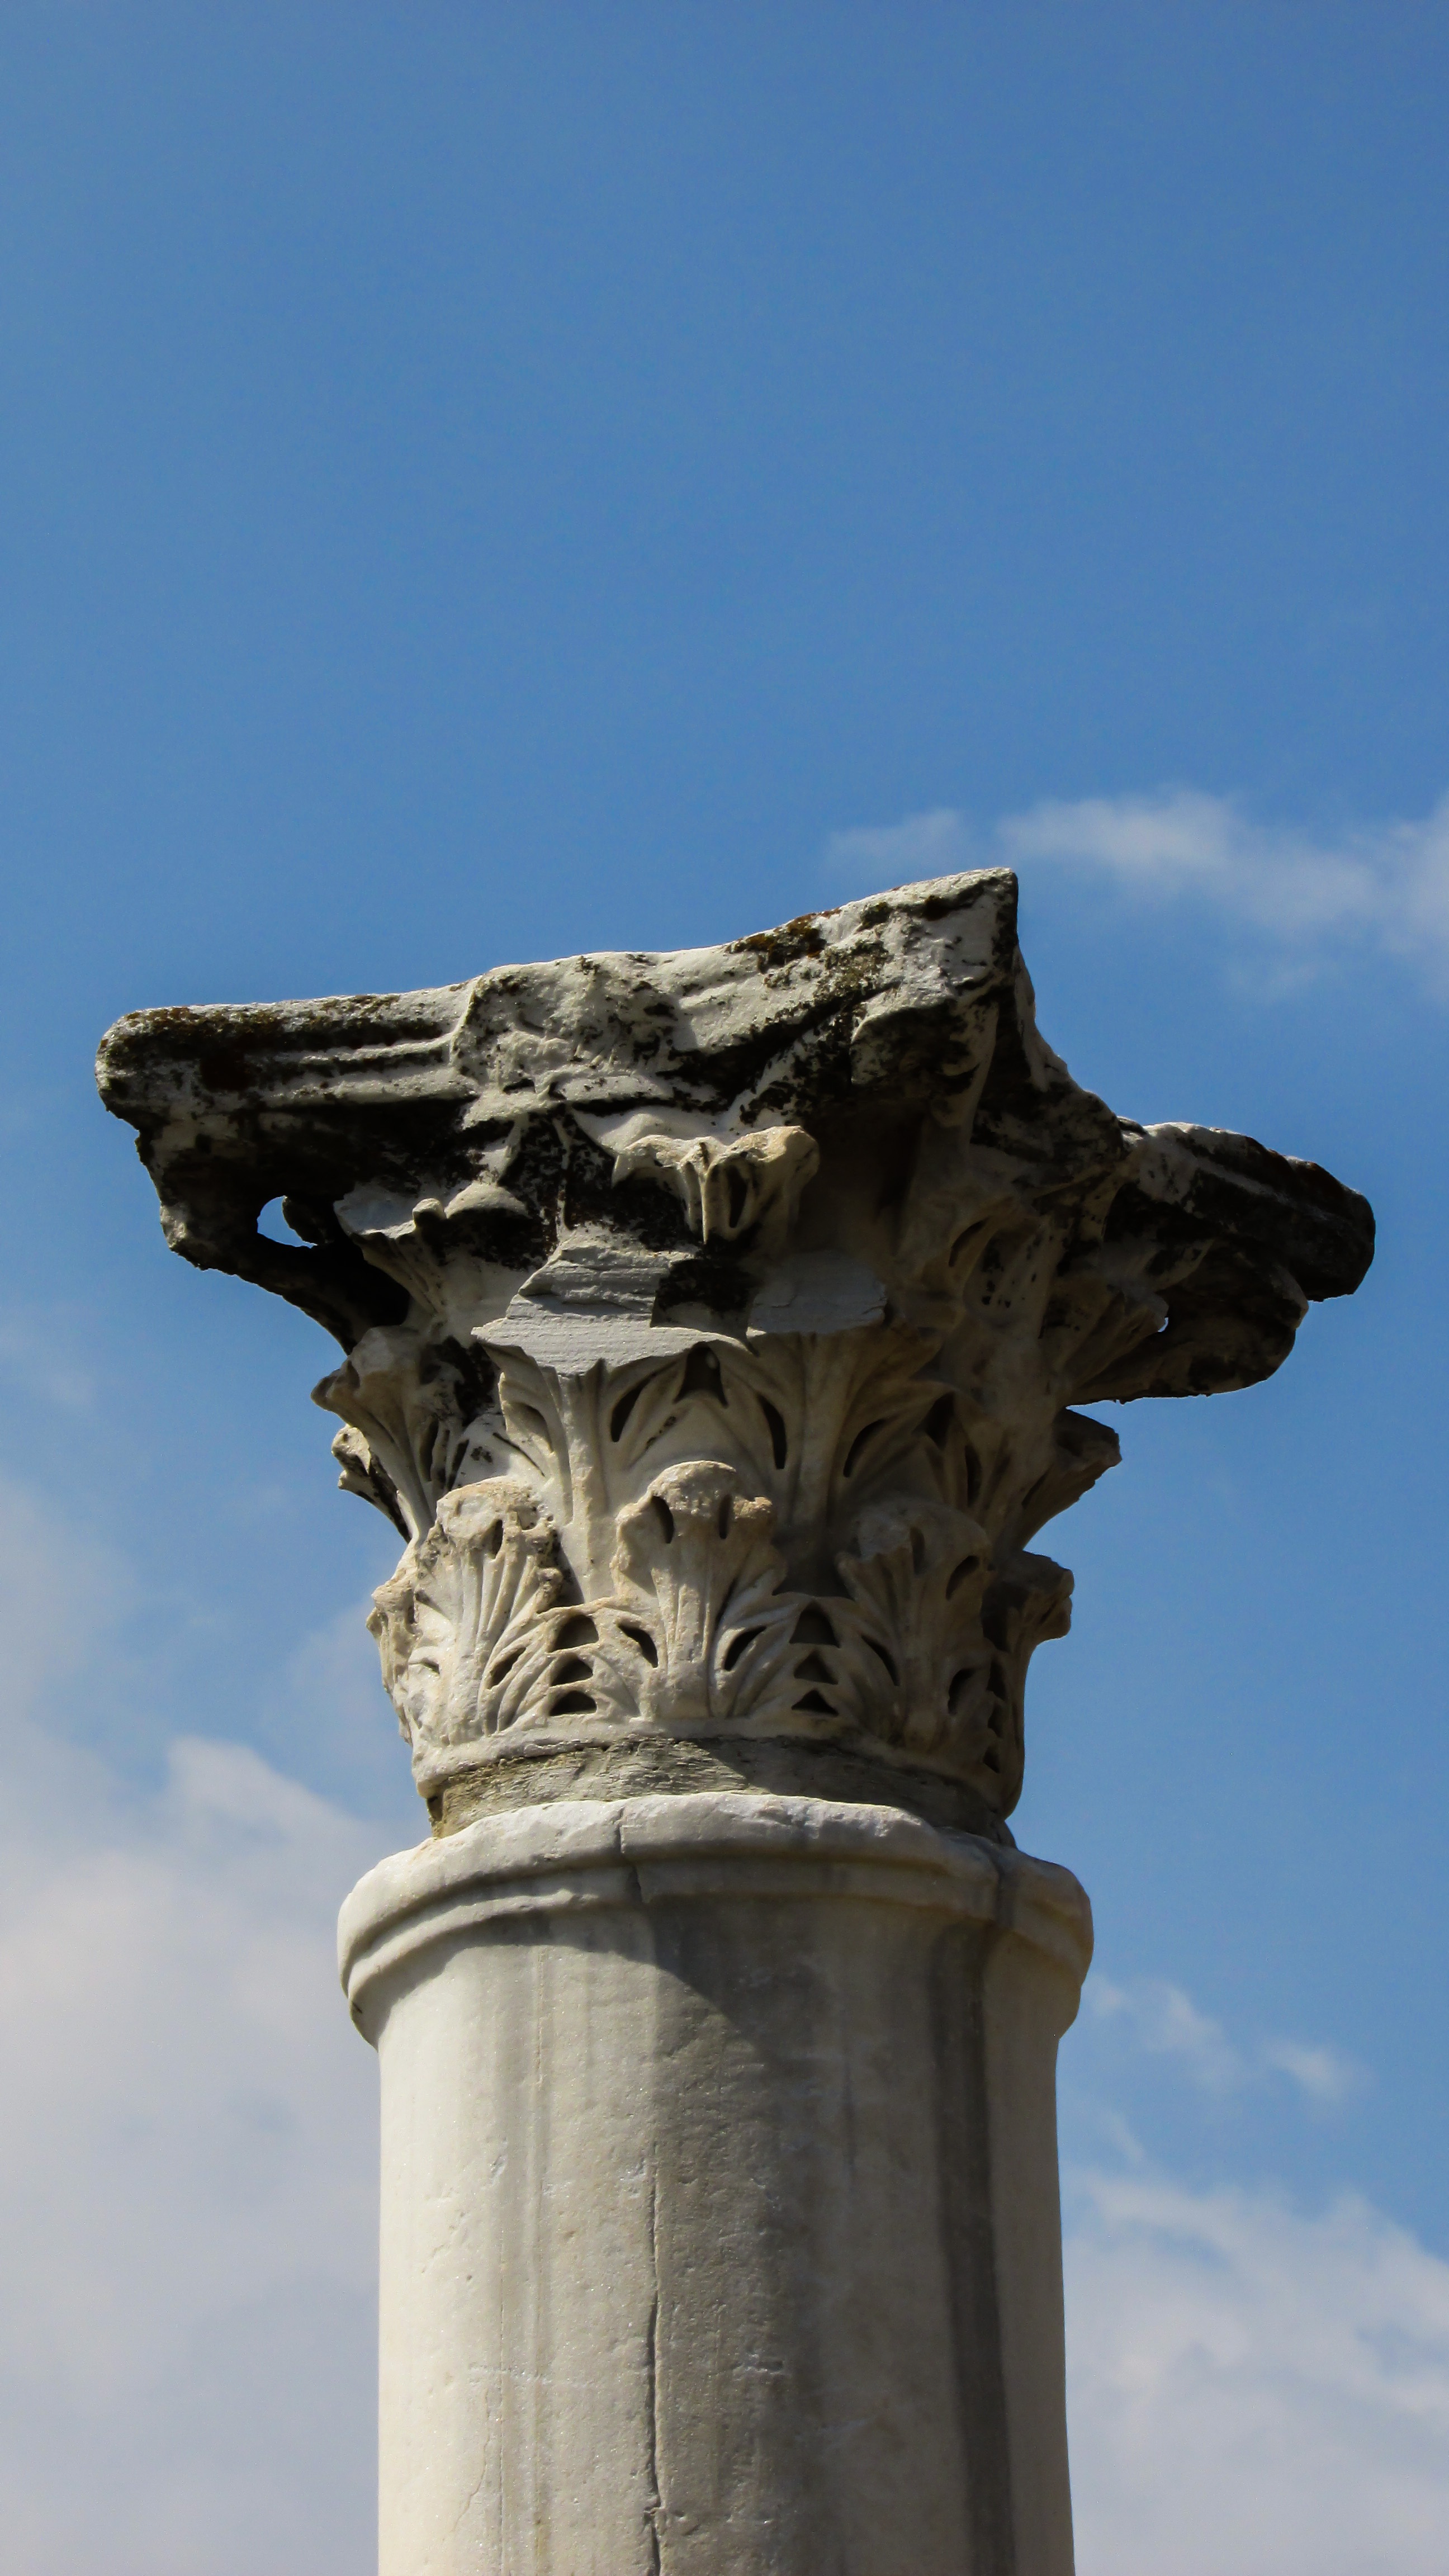
structure, sky, monument, statue, pillar, column, landmark, blue, tourism, sculpture, art, archaeology, temple, culture, corinthian, cyprus, archaeological, salamis, famagusta, ancient history